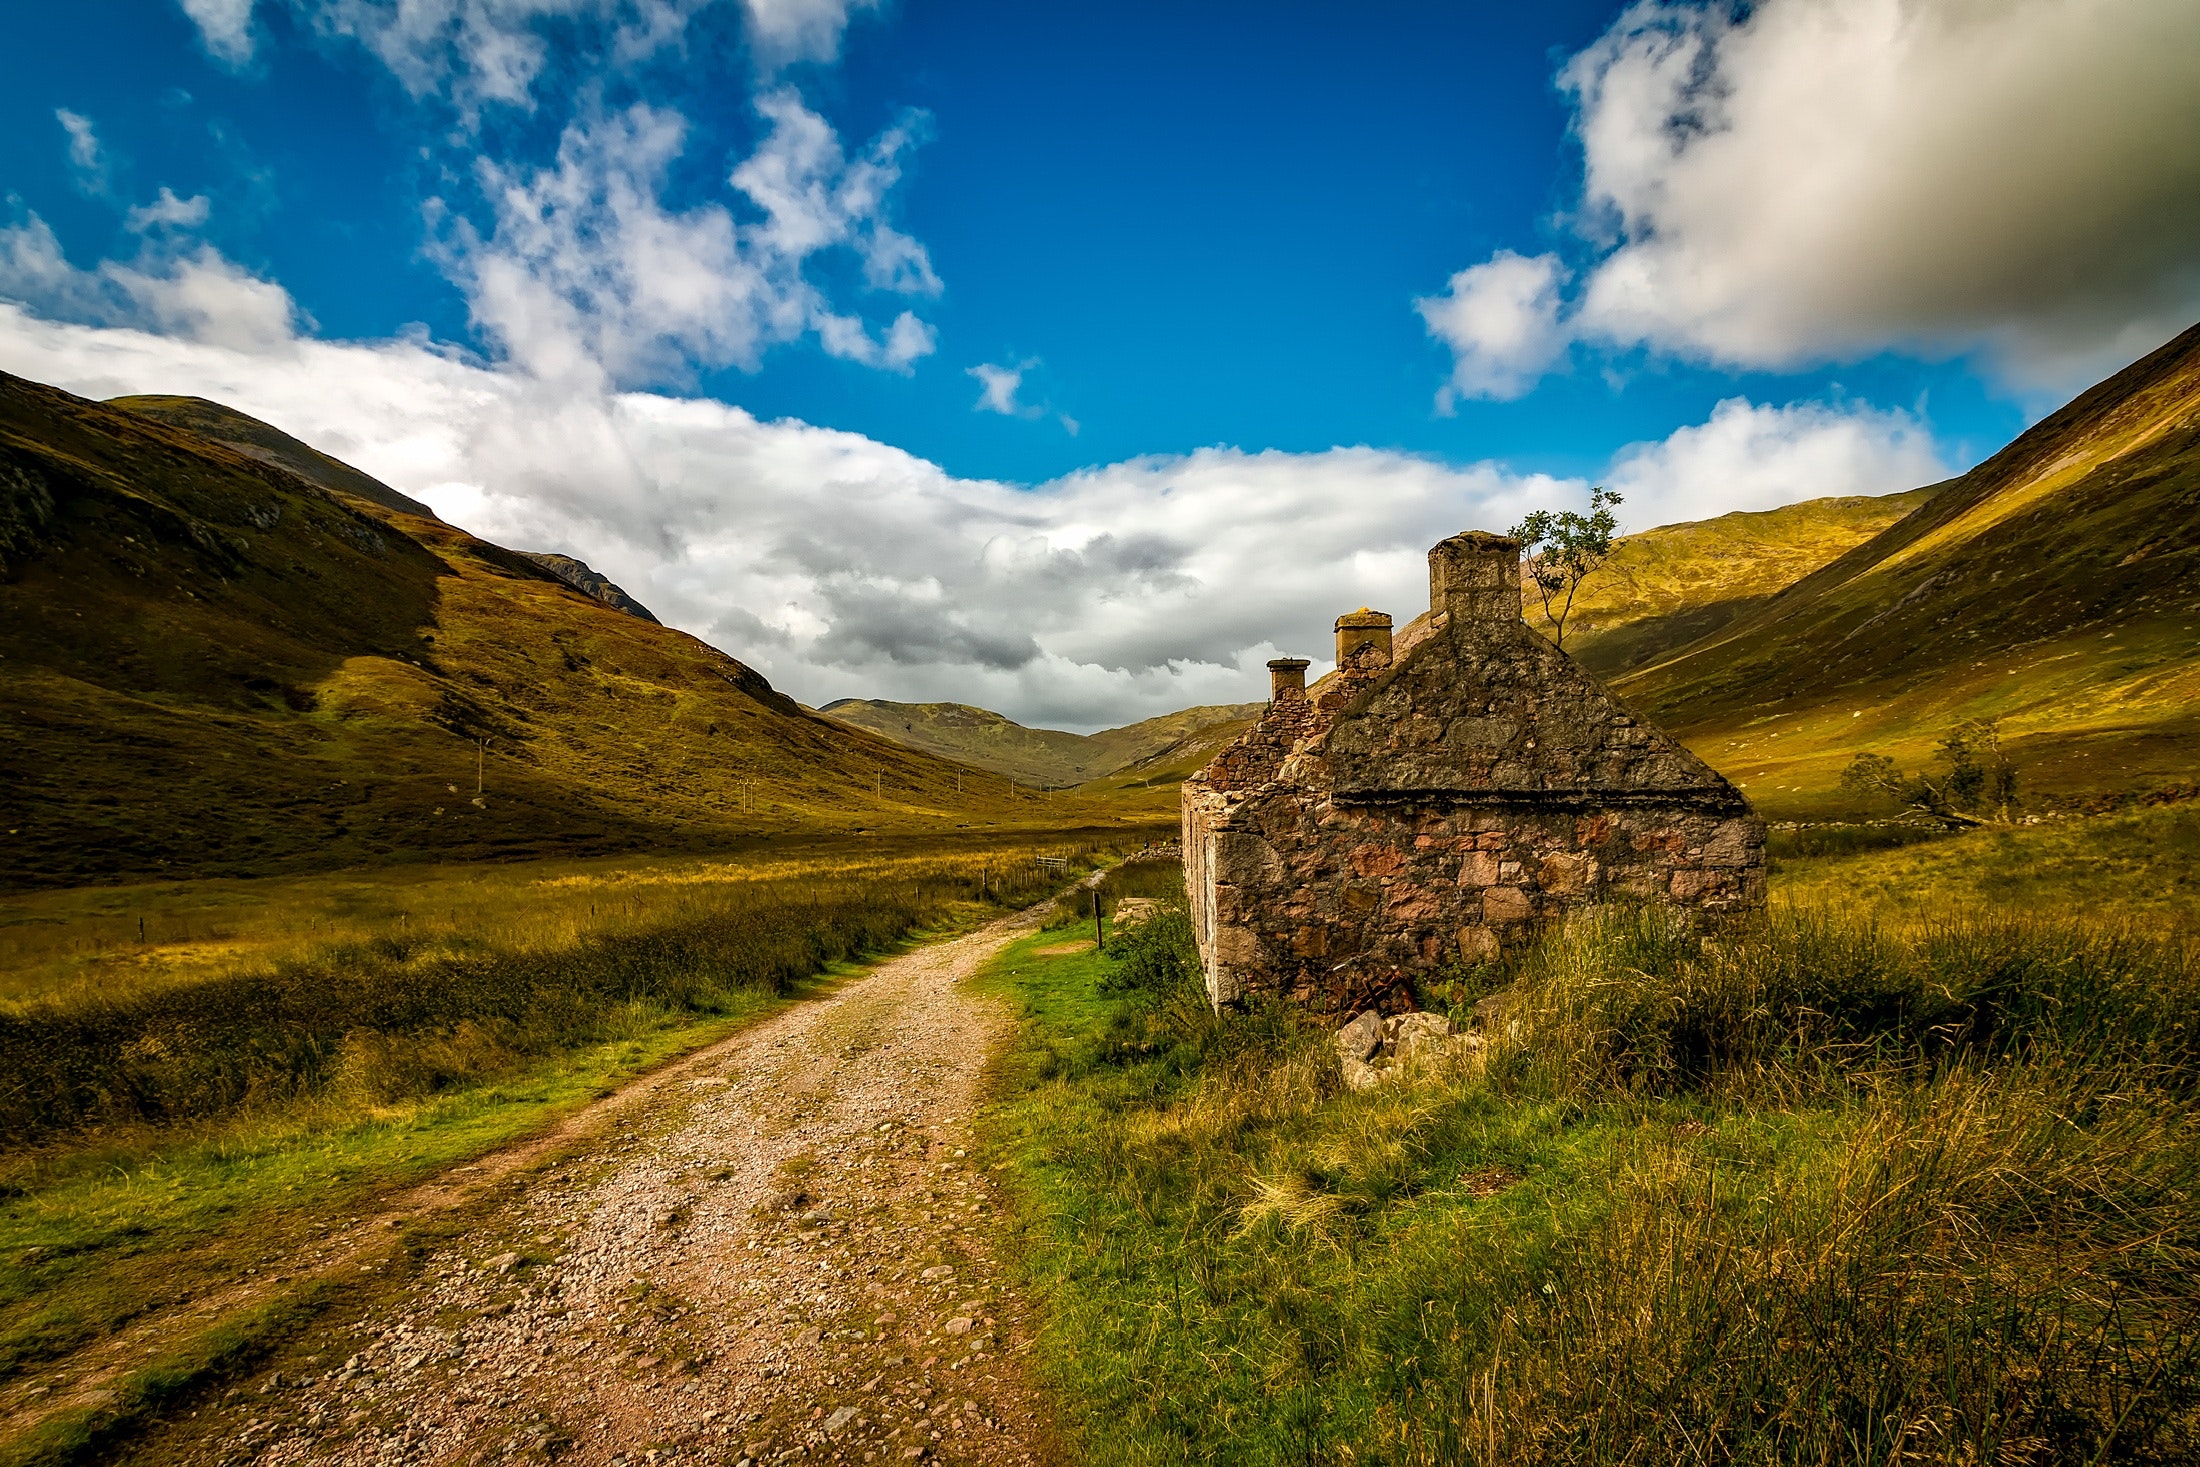
sky, highland, natural landscape, nature, mountainous landforms, mountain, cloud, hill, grass, wilderness, natural environment, grassland, road, valley, tree, fell, landscape, rural area, dirt road, sunlight, infrastructure, mountain pass, meadow, mountain range, plant, pasture, national park, plain, meteorological phenomenon, horizon, ridge, house, wildflower, prairie, lake, forest, village